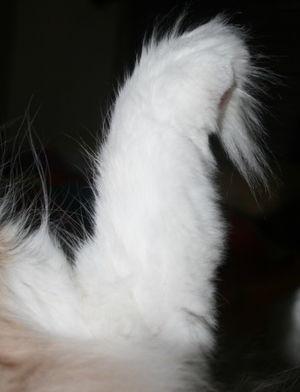
Le norvégien, également appelé chat des forêts norvégiennes ou norsk skogkatt, est une race de chat à poil mi-long originaire de Norvège. Ce chat de grande taille est caractérisé par sa fourrure à poils mi-longs très épaisse et son allure sauvage. D'apparence puissante, sa tête est caractérisée par son profil rectiligne et son menton fort.